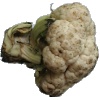
Label: Cauliflower 1